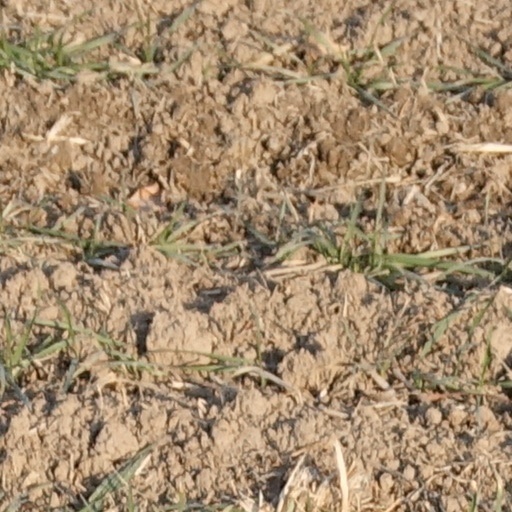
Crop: wheat